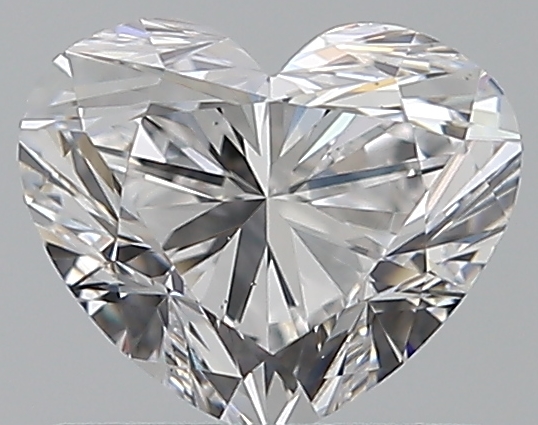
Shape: heart
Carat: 0.7
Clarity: VS2
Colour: D
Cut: VG
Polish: EX
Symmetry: VG
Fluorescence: N
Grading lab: GIA
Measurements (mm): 5.09 x 6.11 x 3.72